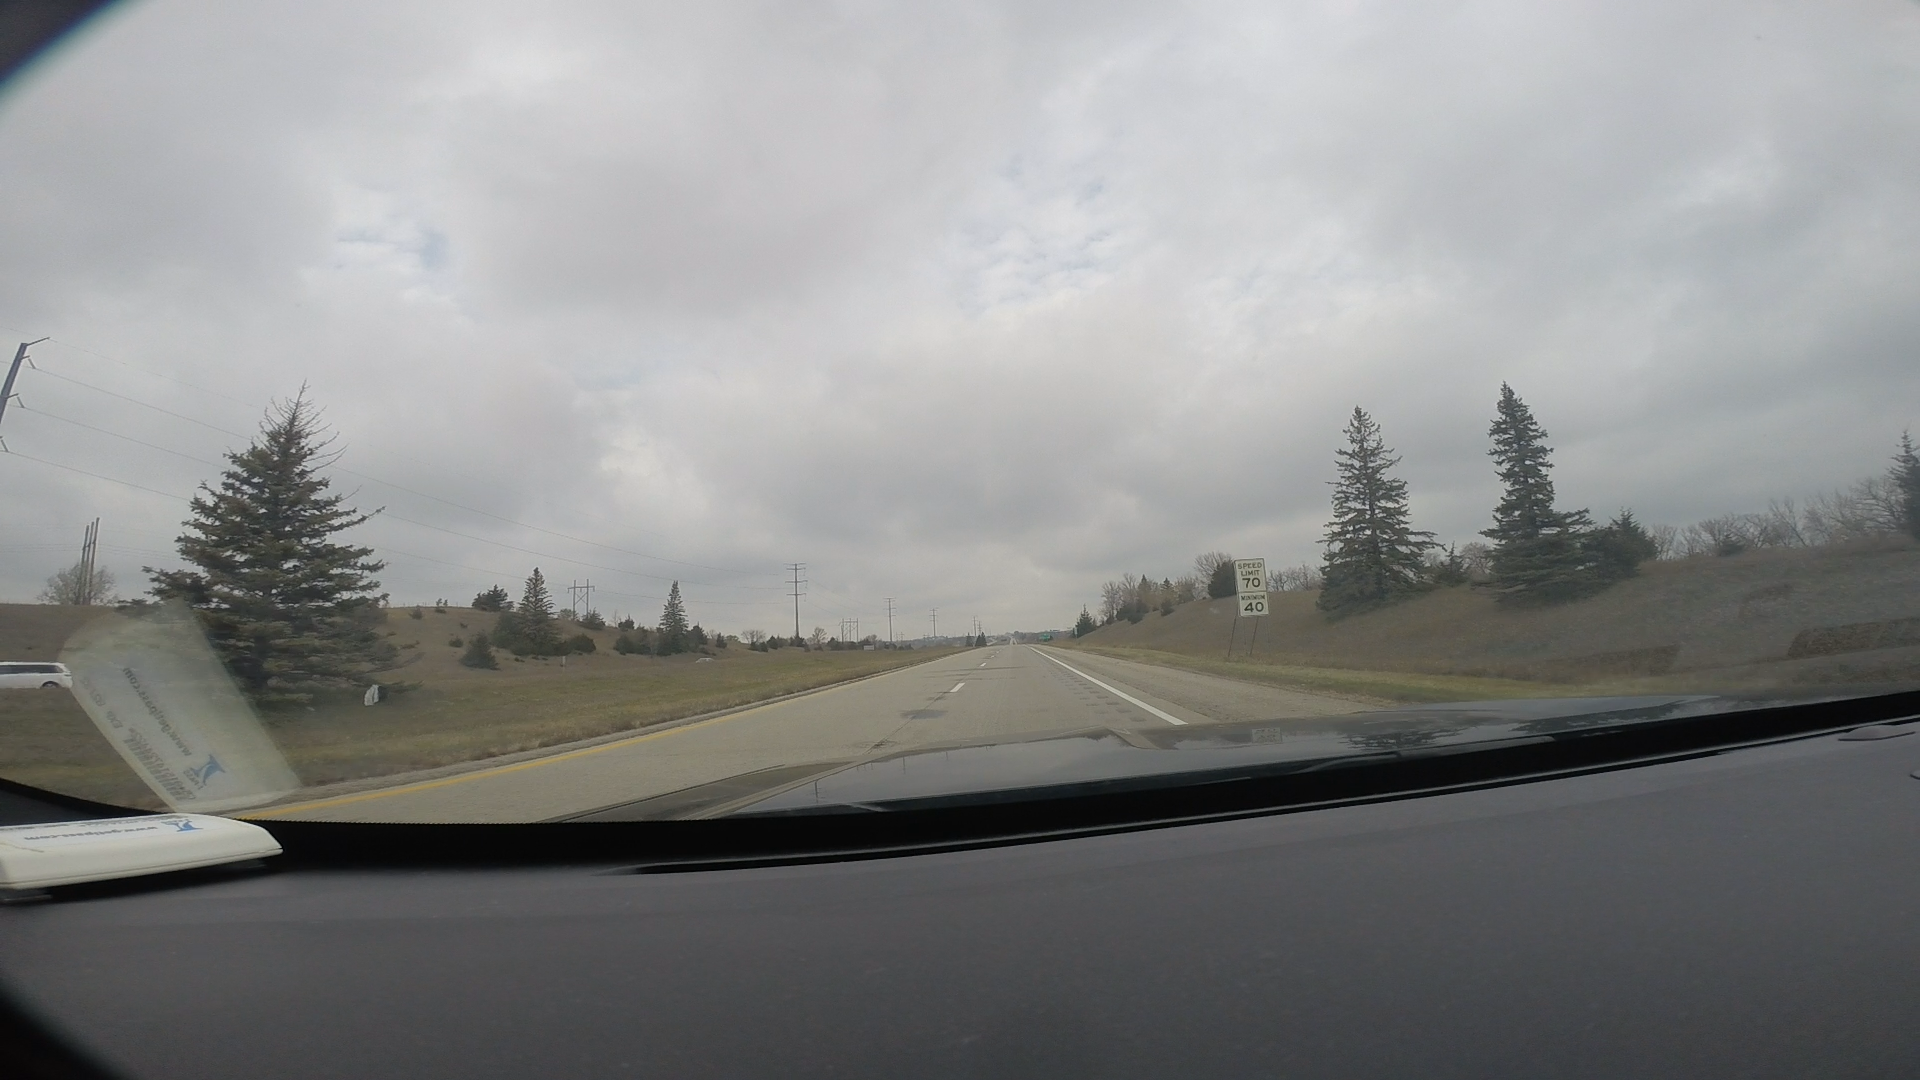
Speed limit sign label: mph70